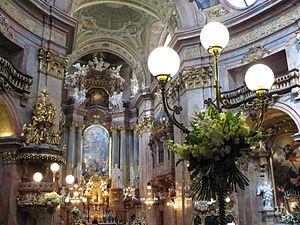
L’architecture baroque apparaît au début du XVIIᵉ siècle en Italie et se propage rapidement dans toute l'Europe. Elle utilise le vocabulaire esthétique de l'architecture Renaissance d'une façon nouvelle, plus rhétorique, plus théâtrale, plus ostensible, afin de servir le projet absolutiste et triomphal de l'Église et des Etats. L'architecture baroque, comme le baroque lui-même, est caractérisée par un usage opulent et tourmenté des matières, des jeux d'ombre, de lumière et de couleurs.
Vienne est la capitale et la plus grande ville de l'Autriche ; elle est aussi l'un des neuf Länder du pays.